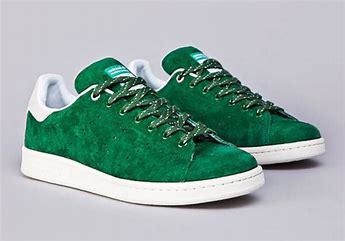
Brand: adidas
Model: Stan Smith Skate